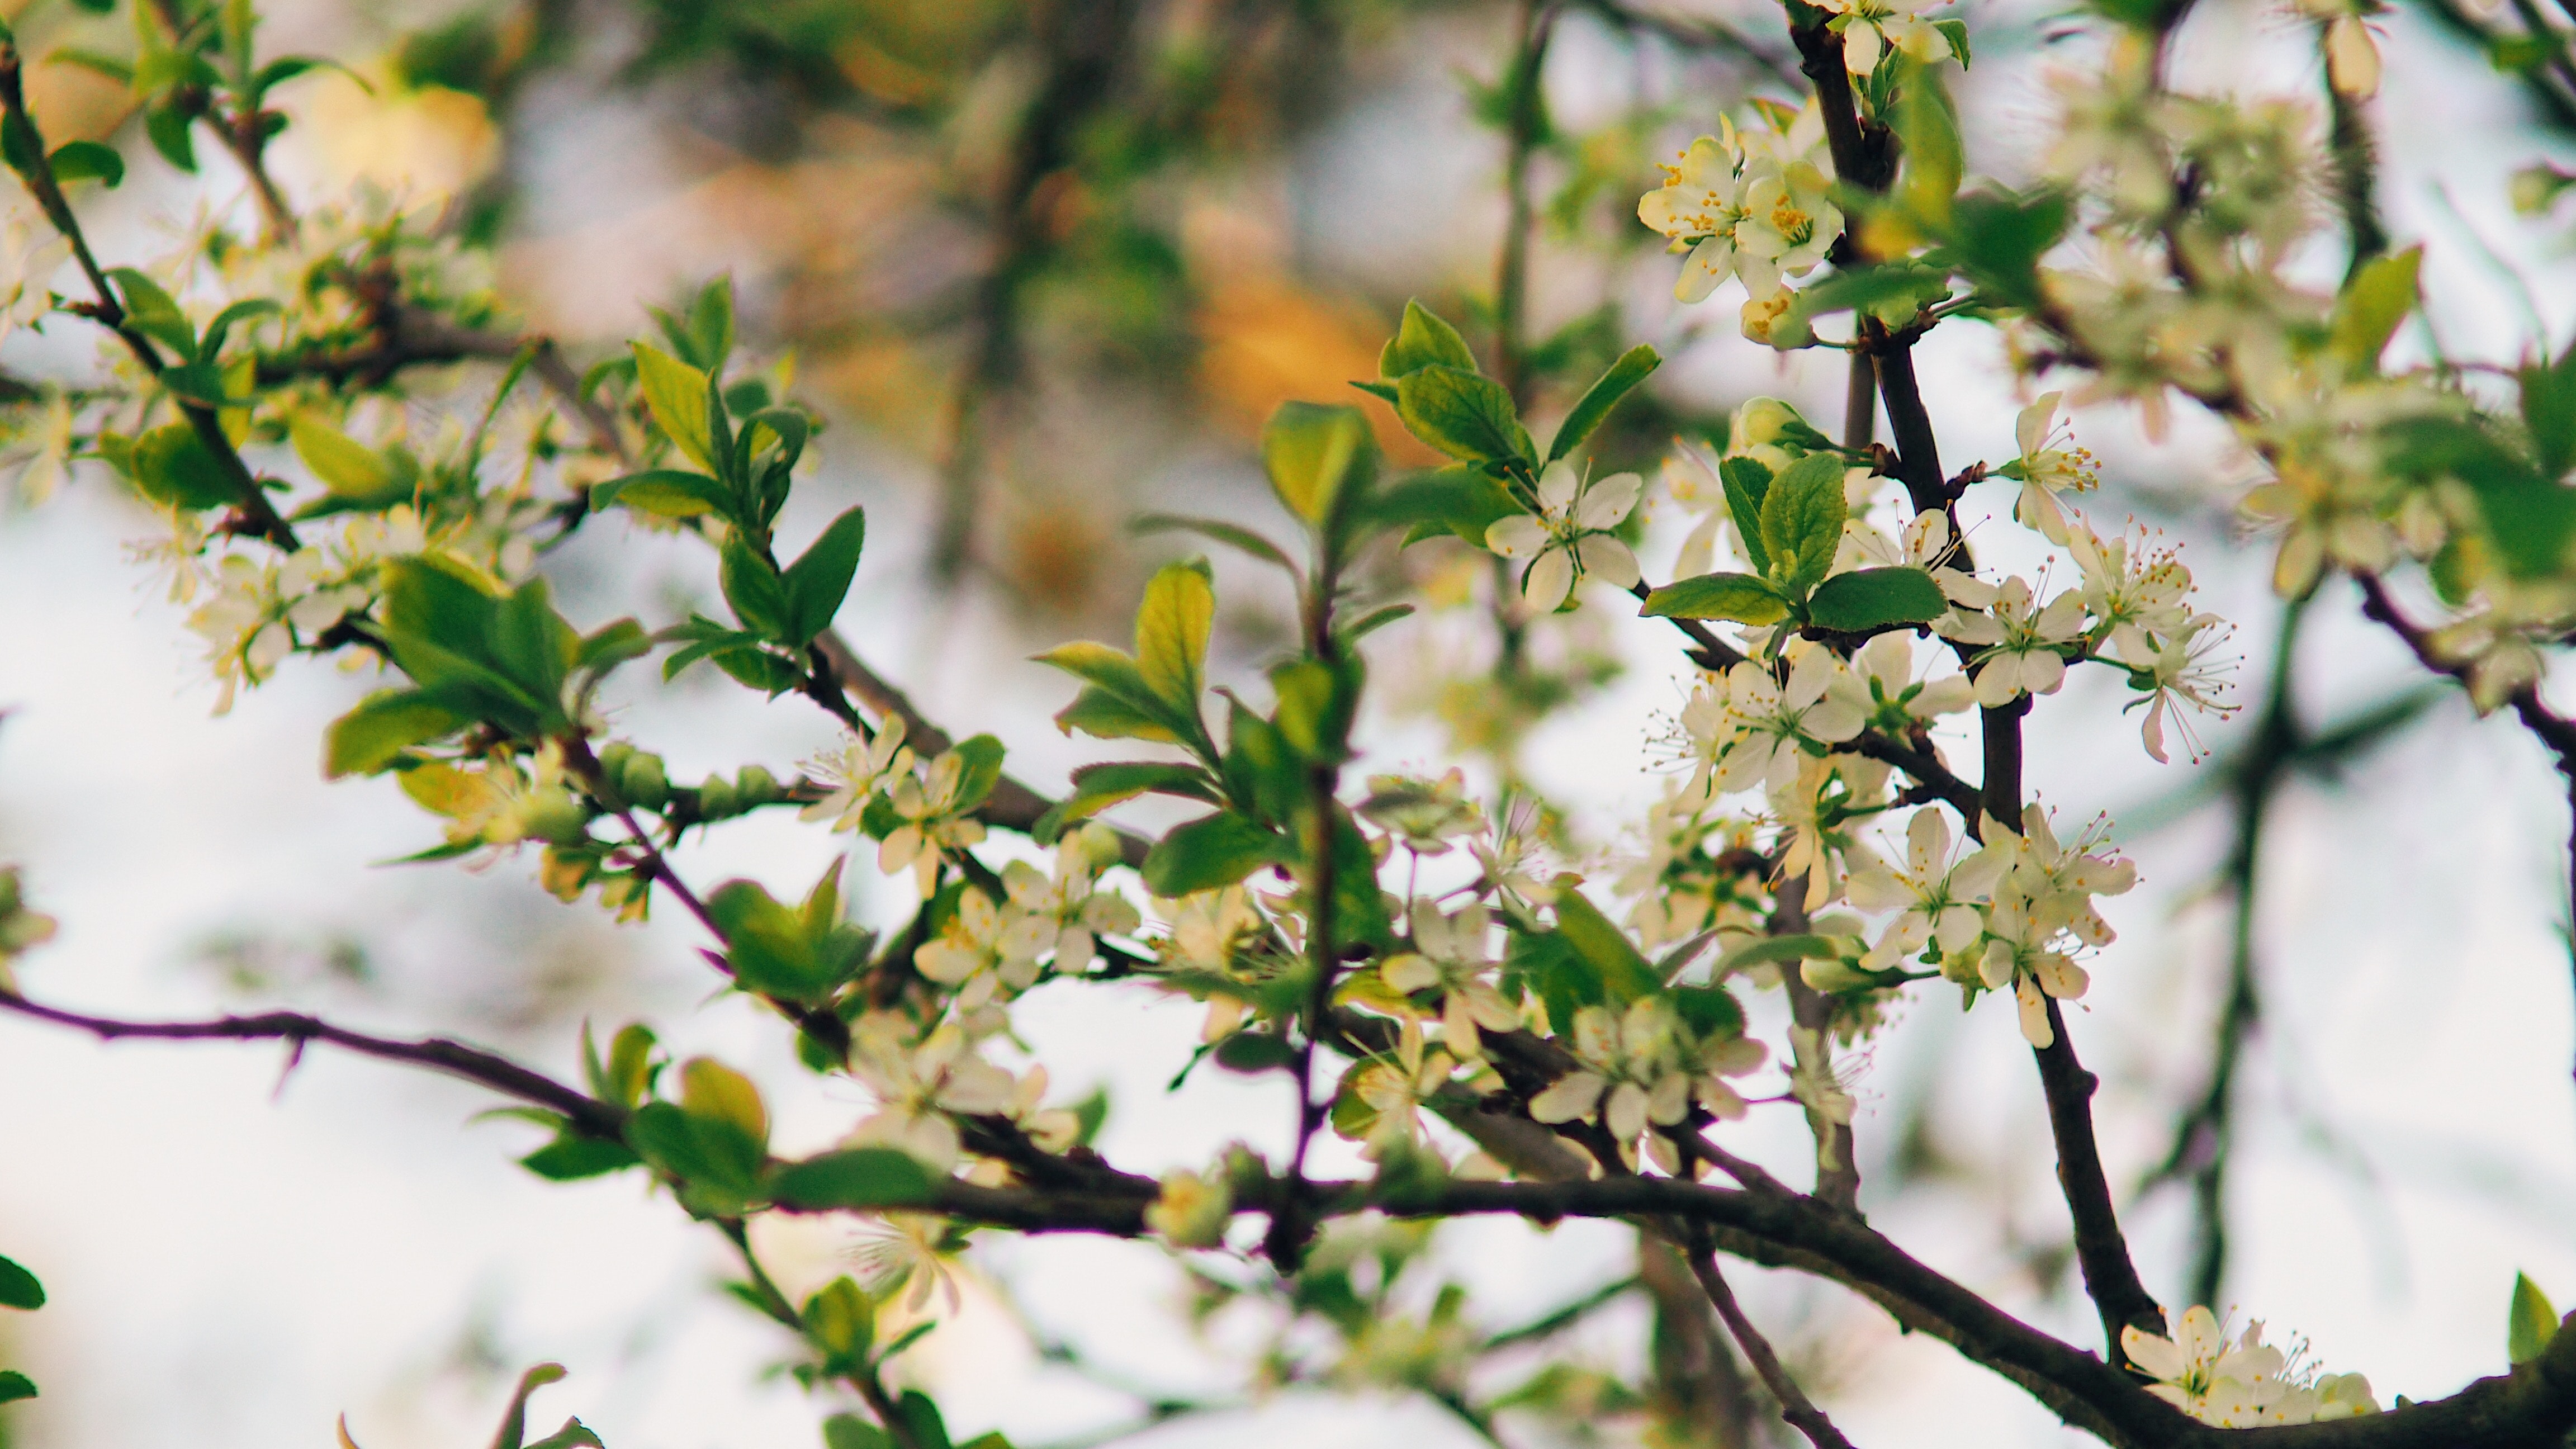
branch, flower, tree, plant, spring, twig, leaf, blossom, woody plant, flowering plant, plant stem, mock orange